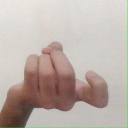
अक्षर: ज